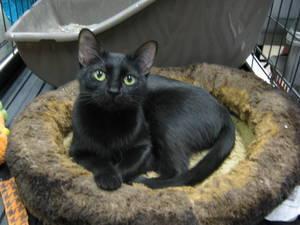
Bombay